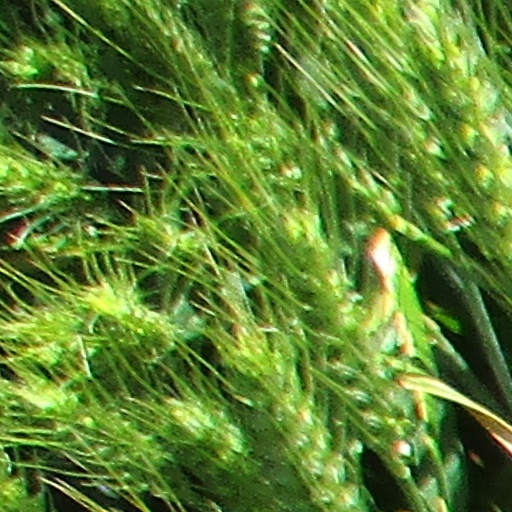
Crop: wheat